The Boat Race 1983

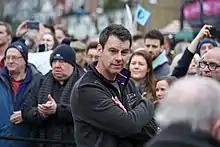
John Garrett "(pictured in 2018)" rowed at number 7 for Cambridge.

Cambridge won the toss and elected to start from the Surrey station. Oxford, rowing at a higher rate, took an early lead and were clear of Cambridge by the Mile Post. Extending their lead to six seconds by Hammersmith Bridge, Oxford pushed on to lead by nine seconds at Chiswick Steps. Despite trying to keep in touch, Cambridge were four lengths behind at Barnes Bridge and trailed by 13 seconds as Oxford passed the finishing post. Oxford won by lengths in a time of 19 minutes 7 seconds.